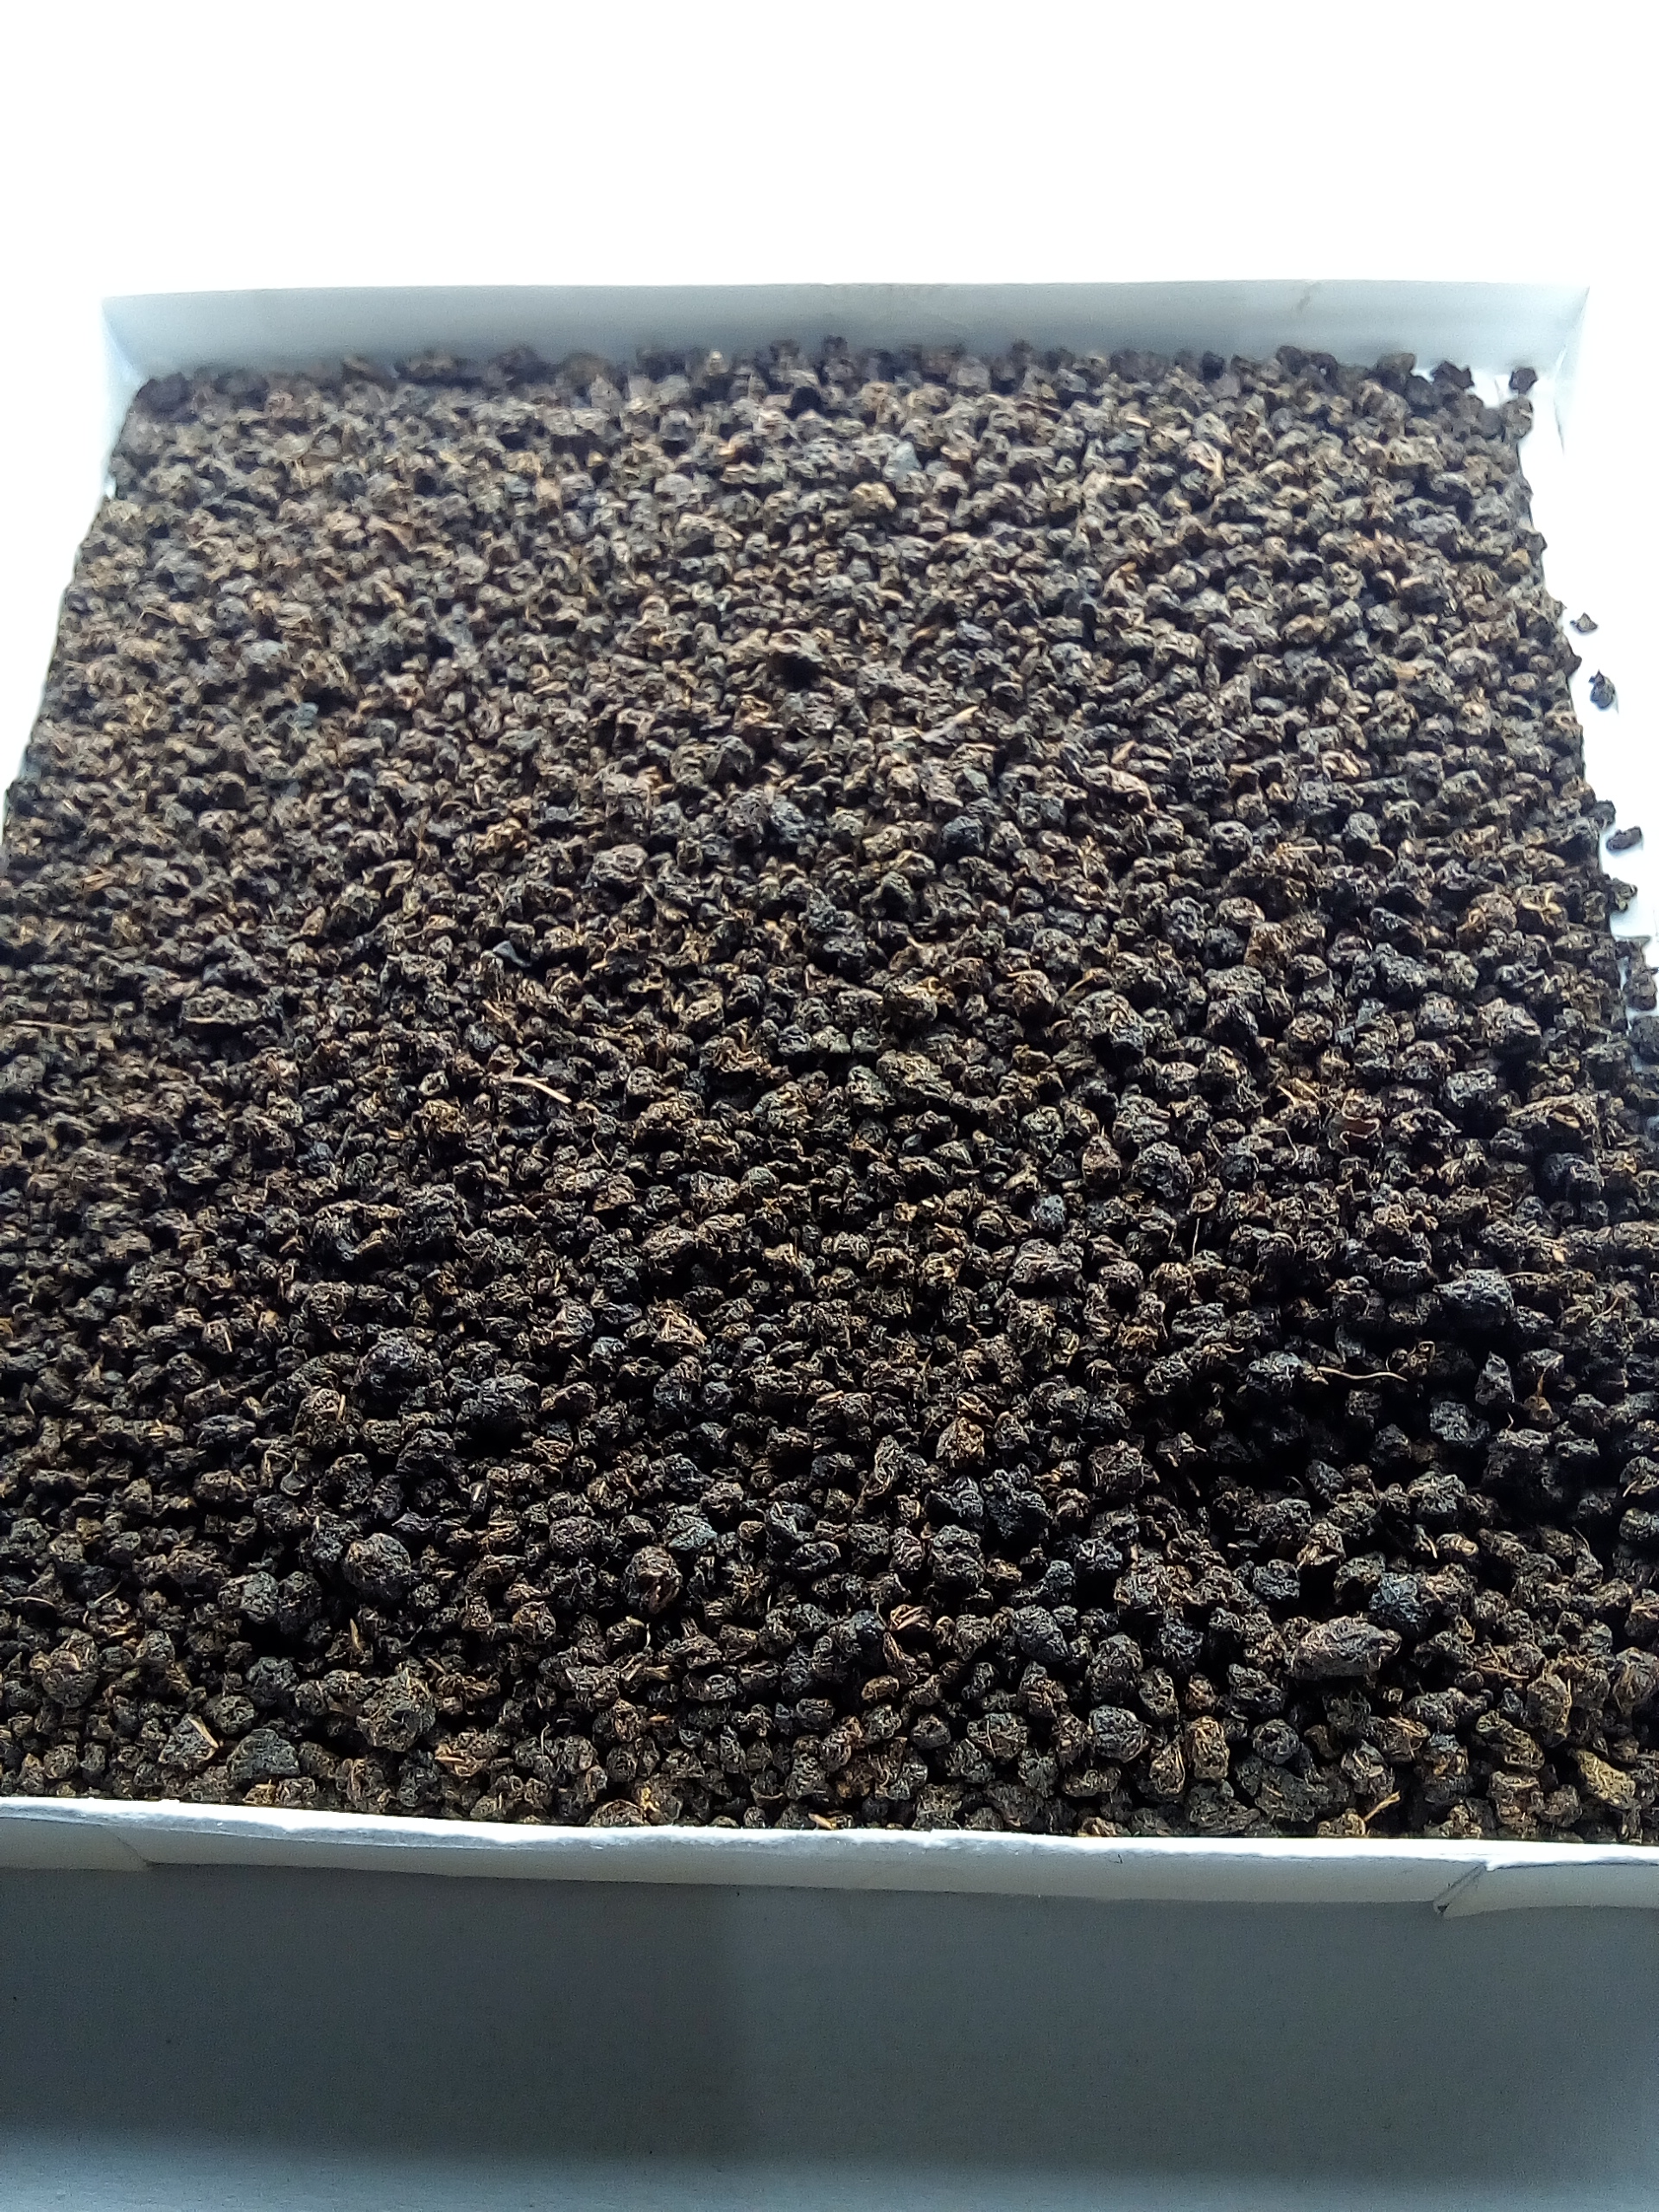
Rice seed variety: Unknown